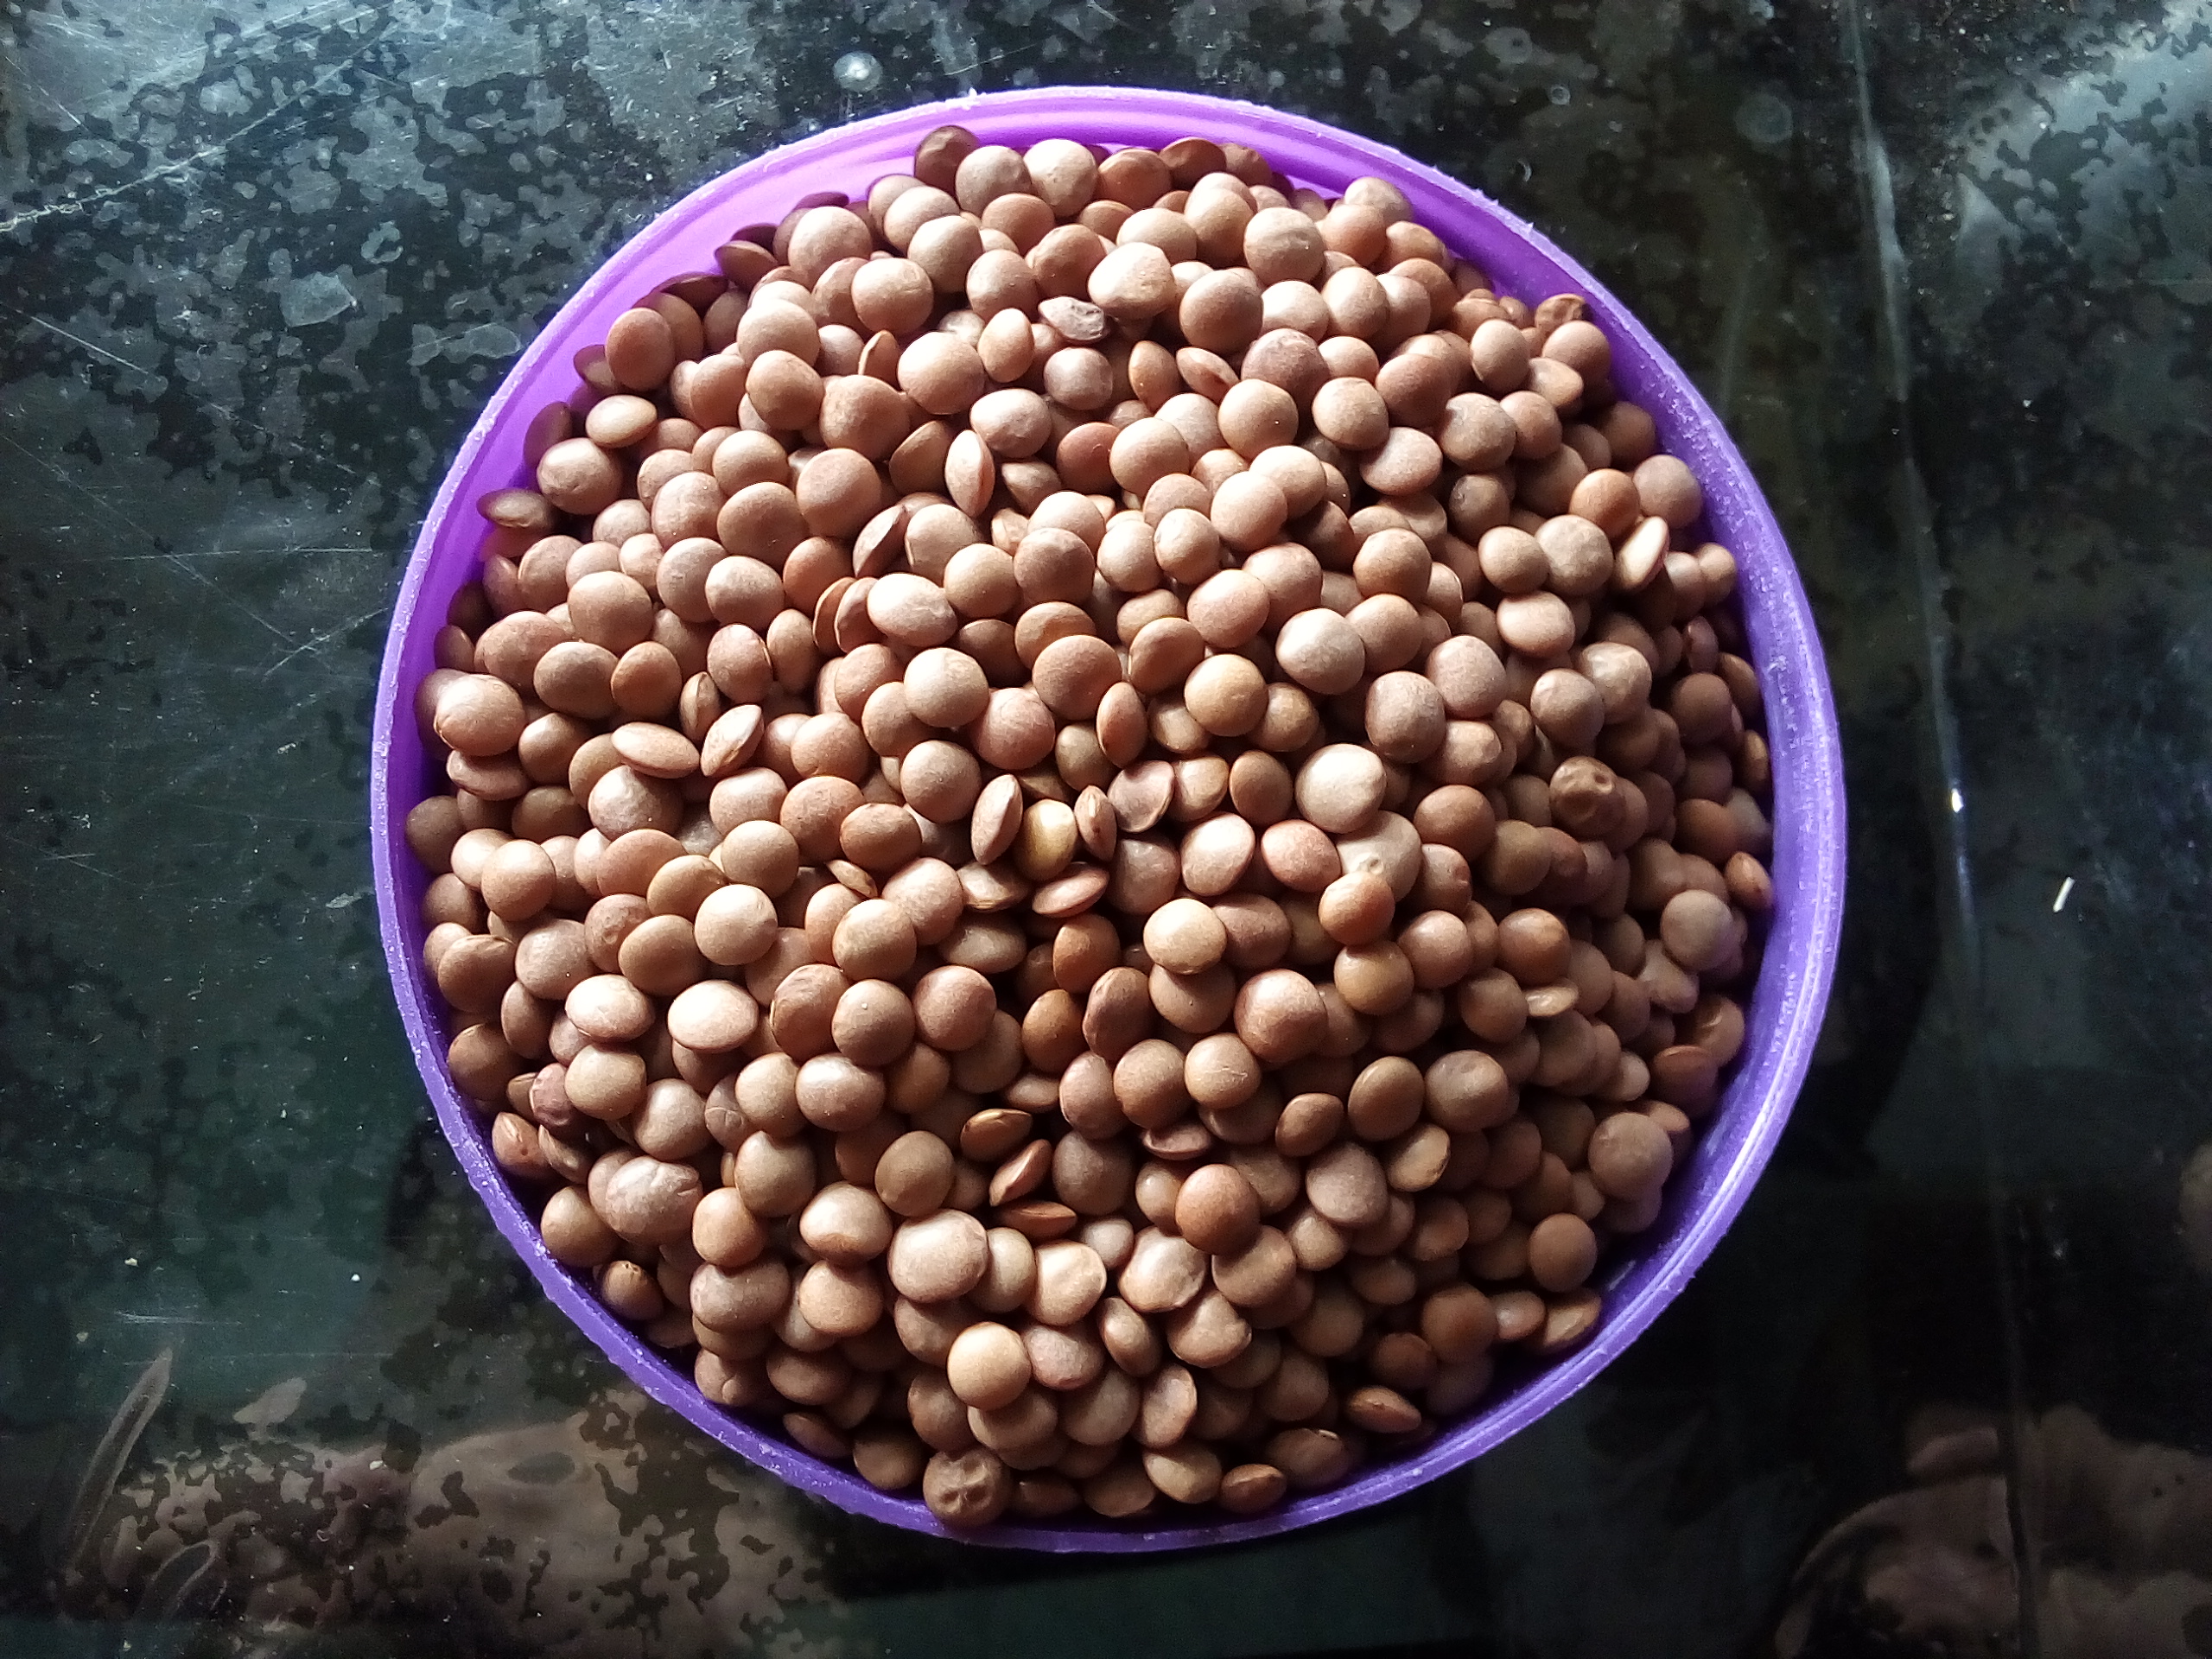
Rice seed variety: Unknown